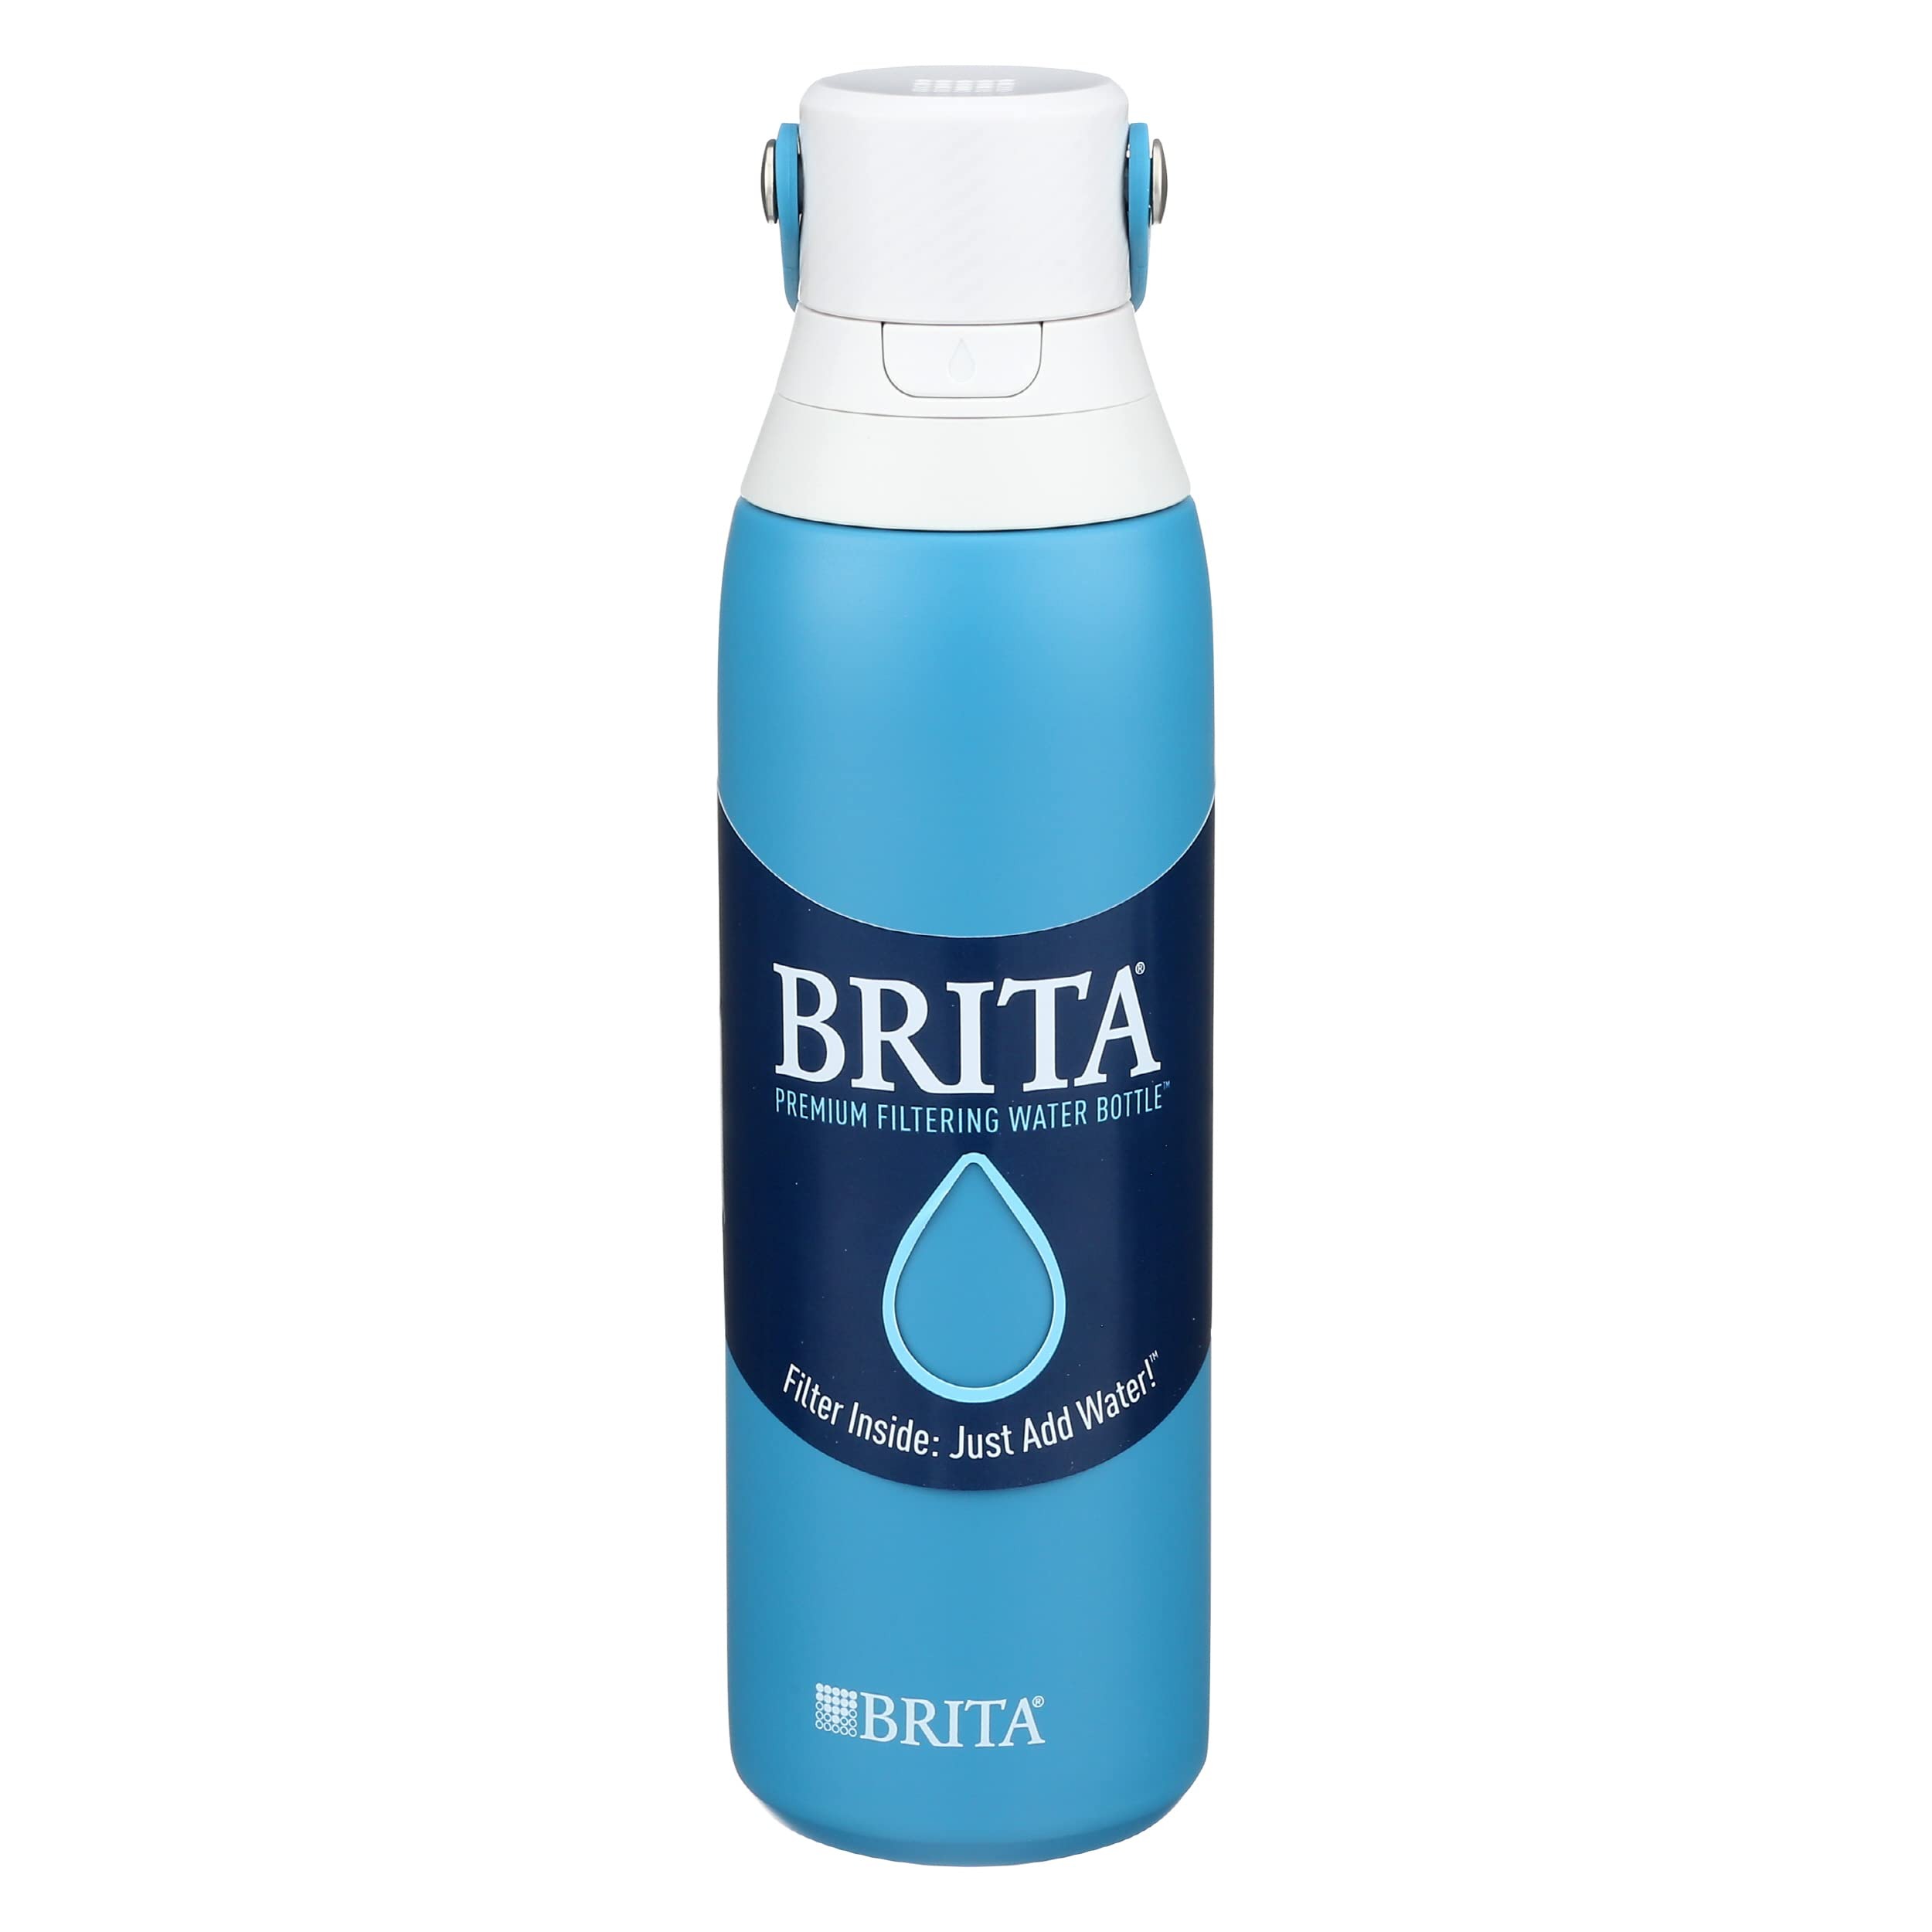
Item Name: BRITA Brita Stainless Steel Water Bottle with Filter Blue Jay 20oz, 1 EA
Bullet Point 1: Get great tasting water without the waste; by switching to Brita, you can save money and replace 1,800 single-use plastic water bottles a year
Bullet Point 2: The filter reduces chlorine (taste and odor) and more with every sip.
Bullet Point 3: Filter inside, just add water.
Bullet Point 4: 20 oz
Product Description: Lifestyle
Value: 1.0
Unit: Count

Price: 30.69